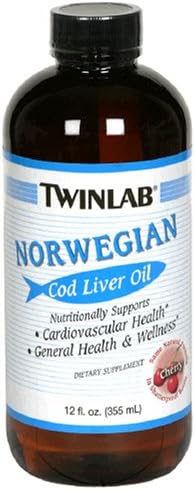
Twinlab Norwegian Cod Liver Oil, Cherry, 12 Fluid Ounce (355 ml)
Category: Health & Personal Care
Norwegian Cod Liver Oil supplies the fatty acids EPA and DHA, which support mood and cardiovascular health, as well as healthy joint function
Features: Nutritionally Supports Mood Health | Nutritionally Supports Cardiovascular Health | Nutritionally Supports Healthy Joint Function